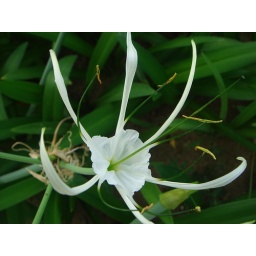
a cute flower in tagaytay, philippines